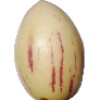
Label: Pepino 1